Chinese Communist Party

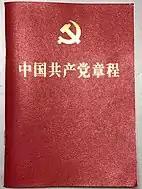
Front cover of the Constitution of the Chinese Communist Party

The National Congress is the party's highest body, and, since the 9th National Congress in 1969, has been convened every five years (prior to the 9th Congress they were convened on an irregular basis). According to the party's constitution, a congress may not be postponed except "under extraordinary circumstances". The party constitution gives the National Congress six responsibilities: